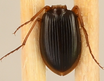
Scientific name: Synuchus impunctatus
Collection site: Harvard Forest & Quabbin Watershed NEON (HARV), plot HARV_005